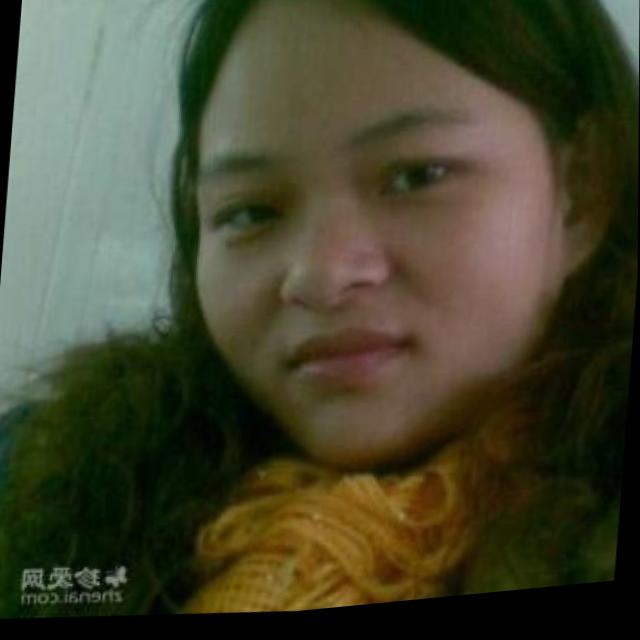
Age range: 21-44